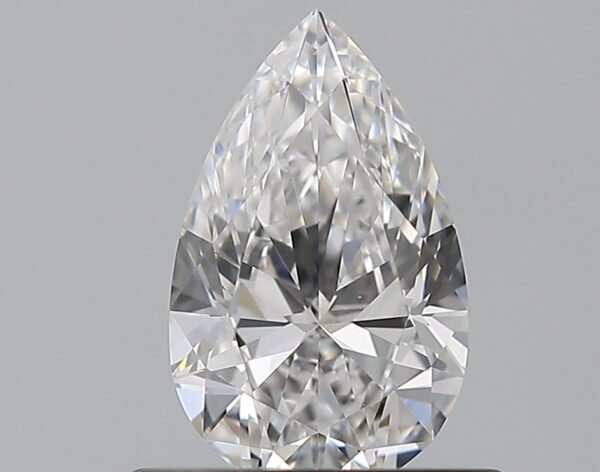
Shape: pear
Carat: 0.6
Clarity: VS1
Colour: D
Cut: EX
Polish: EX
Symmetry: EX
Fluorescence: ST
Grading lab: GIA
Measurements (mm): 7.53 x 4.66 x 2.84